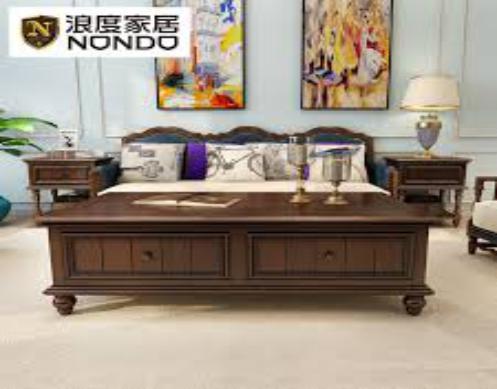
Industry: Necessities